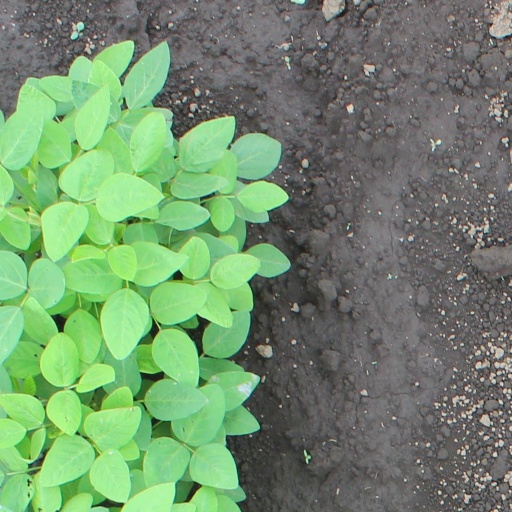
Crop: soybean